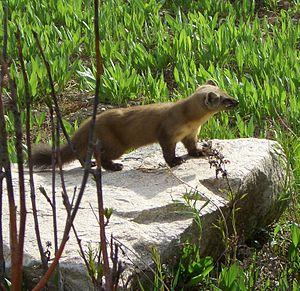
La Martre d'Amérique est une espèce de mammifères terrestres de la famille des Mustélidés. Cette martre se rencontre en Amérique du Nord.